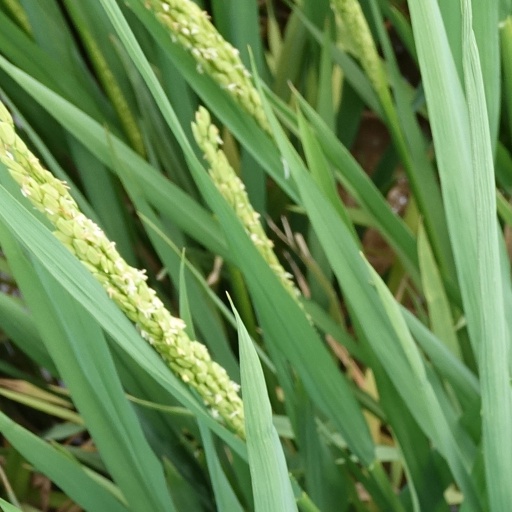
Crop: rice